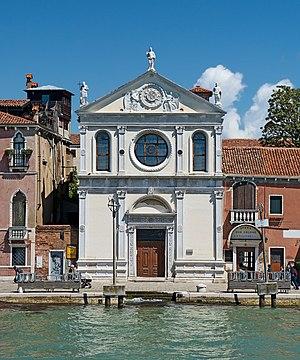
Cet article recense les églises de Venise, en Italie.
Le Canal de la Giudecca est, avec le Grand Canal, l'un des grands canaux qui se jette dans le bassin de Saint-Marc à Venise. Il est situé au nord de l'île de la Giudecca et scinde le sestiere de Dorsoduro en deux.
L'église Santa Maria della Visitazione ou degli Artigianelli ou san Gerolamo dei Gesuati est une église catholique de Venise, en Italie. Elle est située sur le quai des Zattere, dans le sestier de Dorsoduro.